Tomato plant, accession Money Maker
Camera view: horizontal (90 deg, fisheye); turntable rotation: 0 degrees
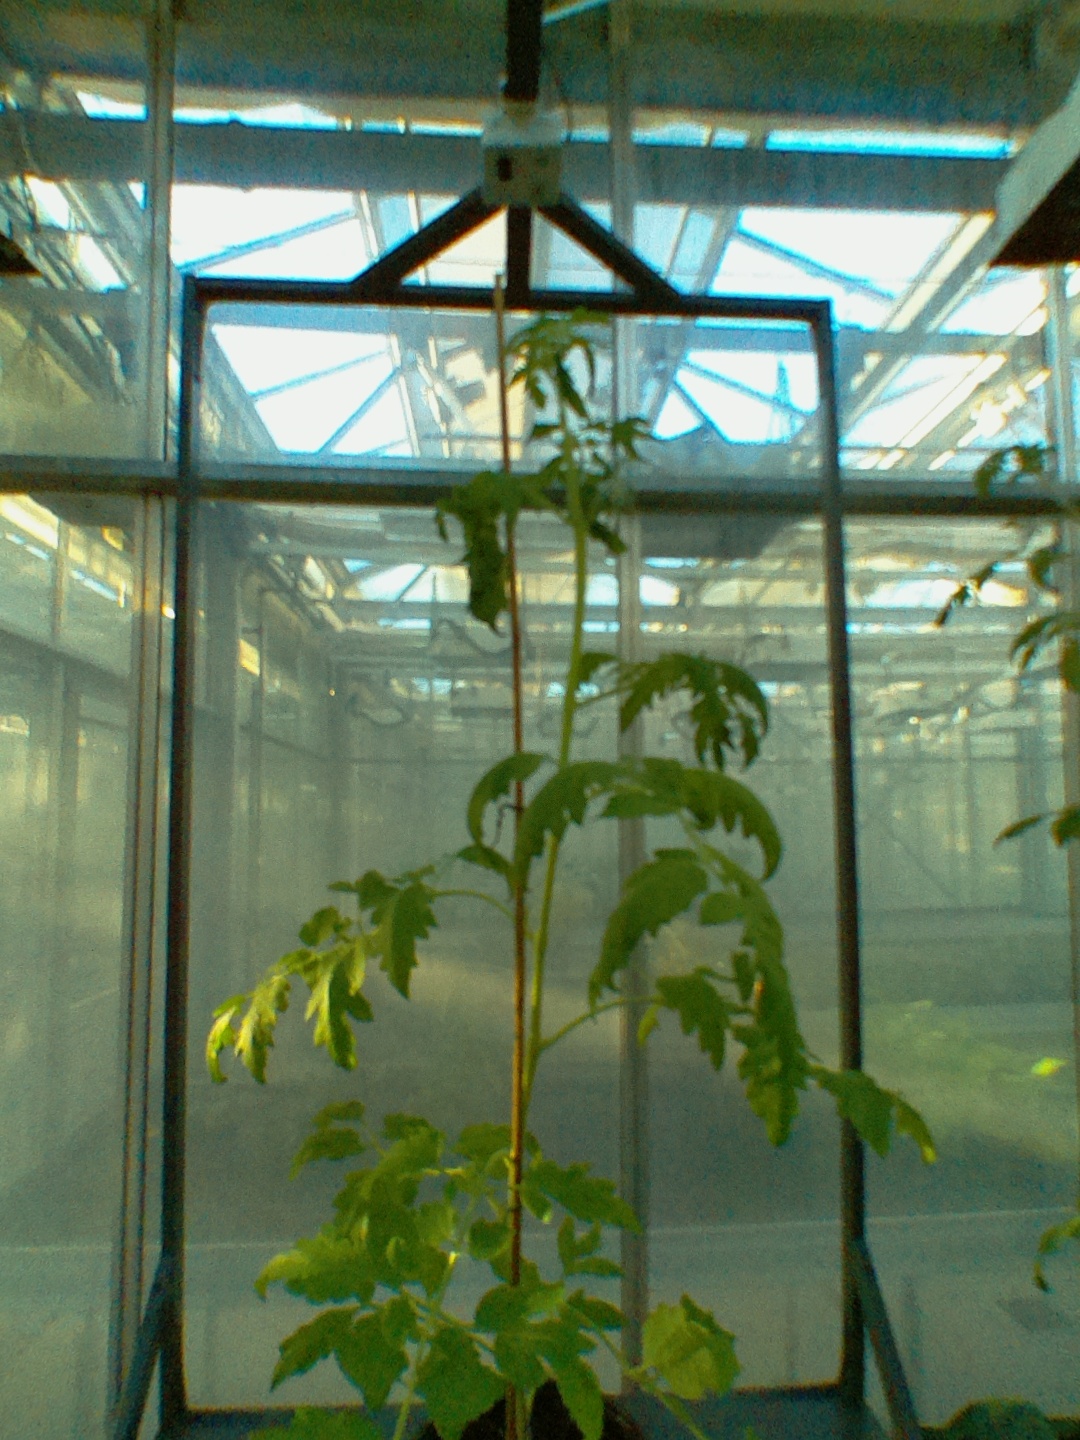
BBCH growth stage 53: 3 inflorescences visible